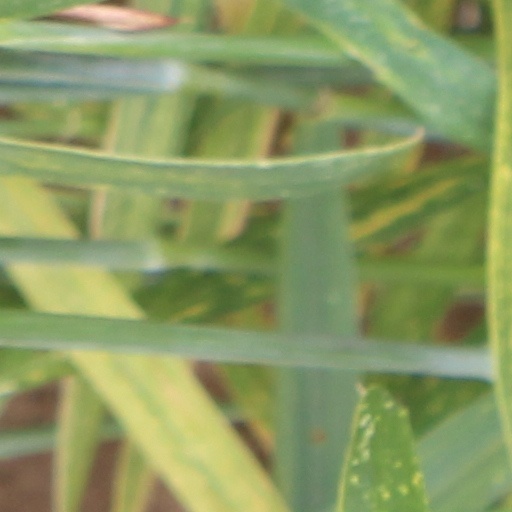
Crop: wheat